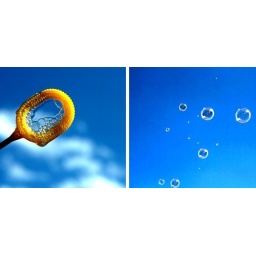
blowing bubbles in the deep blue sky